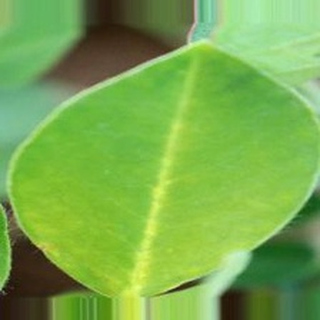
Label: healthy_groundnut